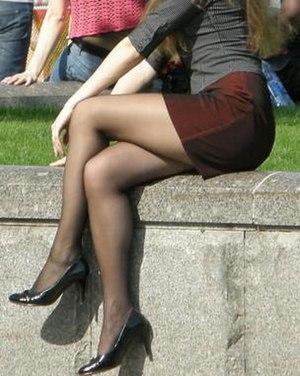
Collants noirs portés dans une tenue simple en journée
Les collants, ou le collant, sont un sous-vêtement ou vêtement moulant qui couvre les jambes des pieds à la taille. Son utilité est multiple : l'apport de chaleur, la mise en valeur des jambes, le confort, l'amélioration de la circulation sanguine. Le collant est unisexe. En vêtement, il est porté par les femmes avec une jupe, une robe, un bermuda ou un short ; par les hommes, le collant est le plus souvent porté avec un bermuda ou un short. En sous-vêtement, il est porté par les femmes et les hommes sous un pantalon ou une robe longue.